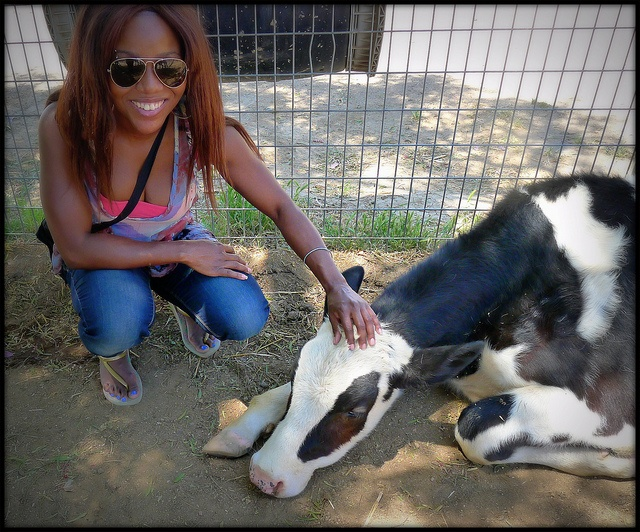
A woman kneeling down to pet a black and white cow laying on the ground.
a woman kneeling next to a cow laying on the ground
a person kneeling down petting a small cow
A woman is petting a cow at a petting zoo.
A young woman petting a cow thats laying down.